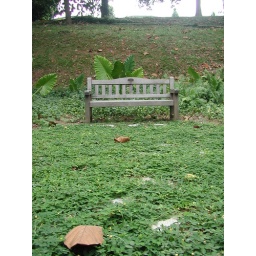
A chair stands alone in the middle of a grass patch at Fort Canning Park